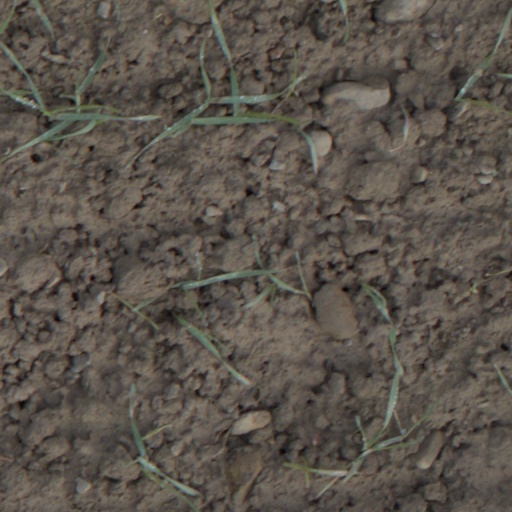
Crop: wheat